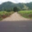
Label: road